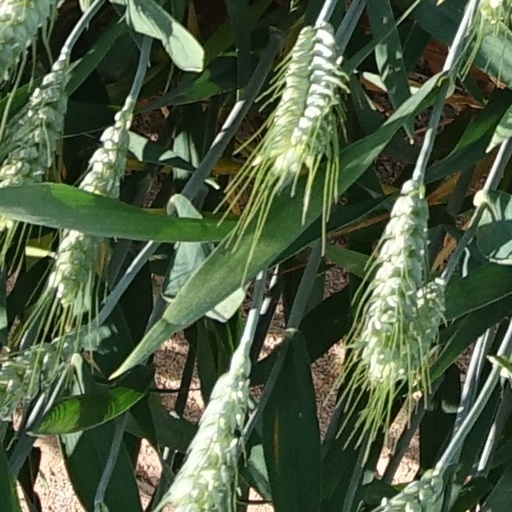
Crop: wheat